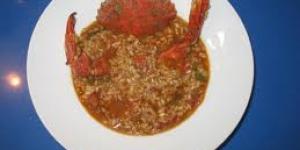
arroz con necoras